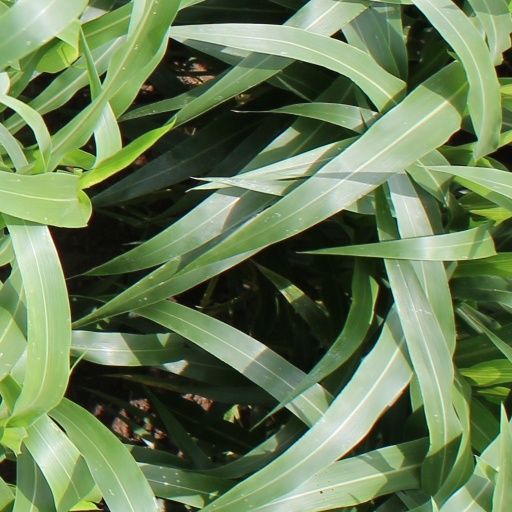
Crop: sorghum